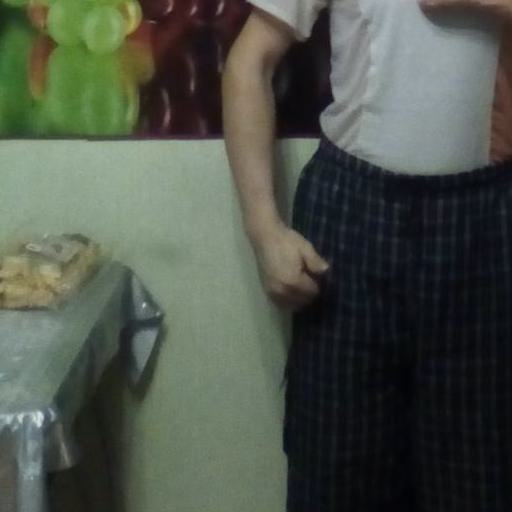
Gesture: no_gesture